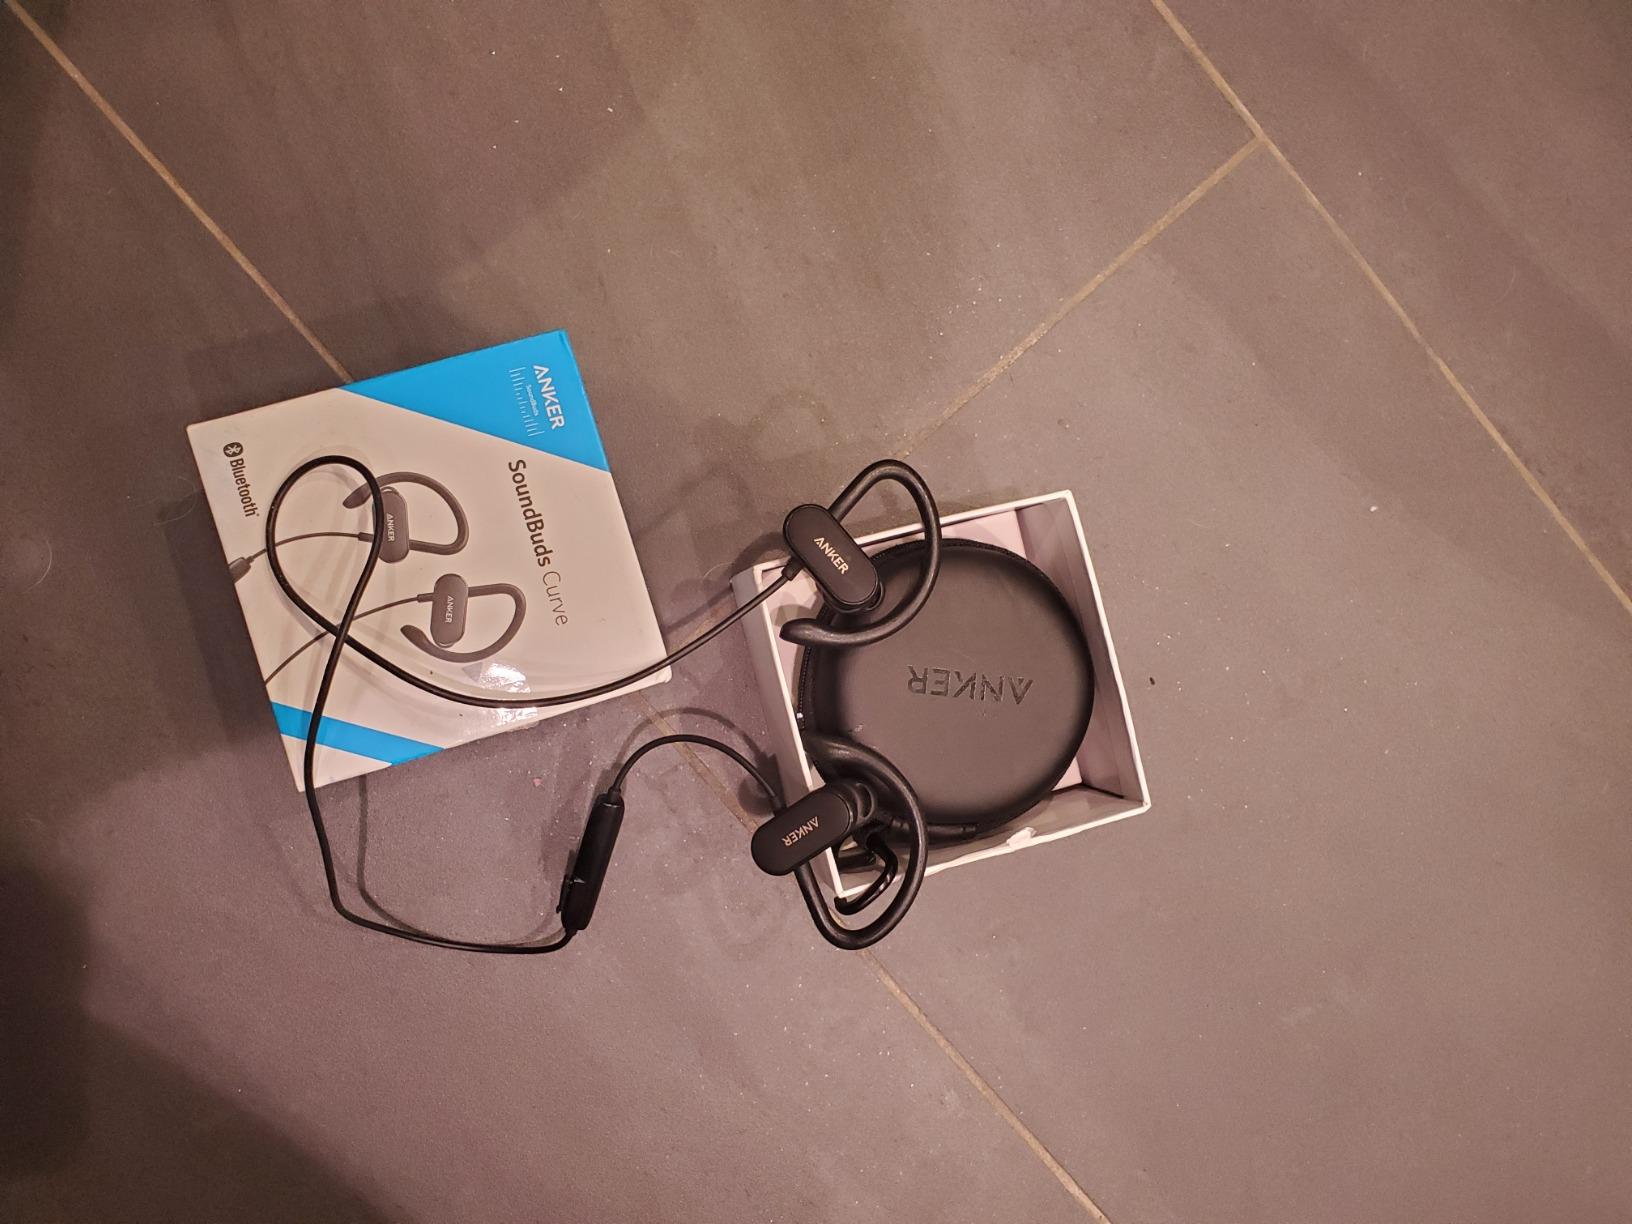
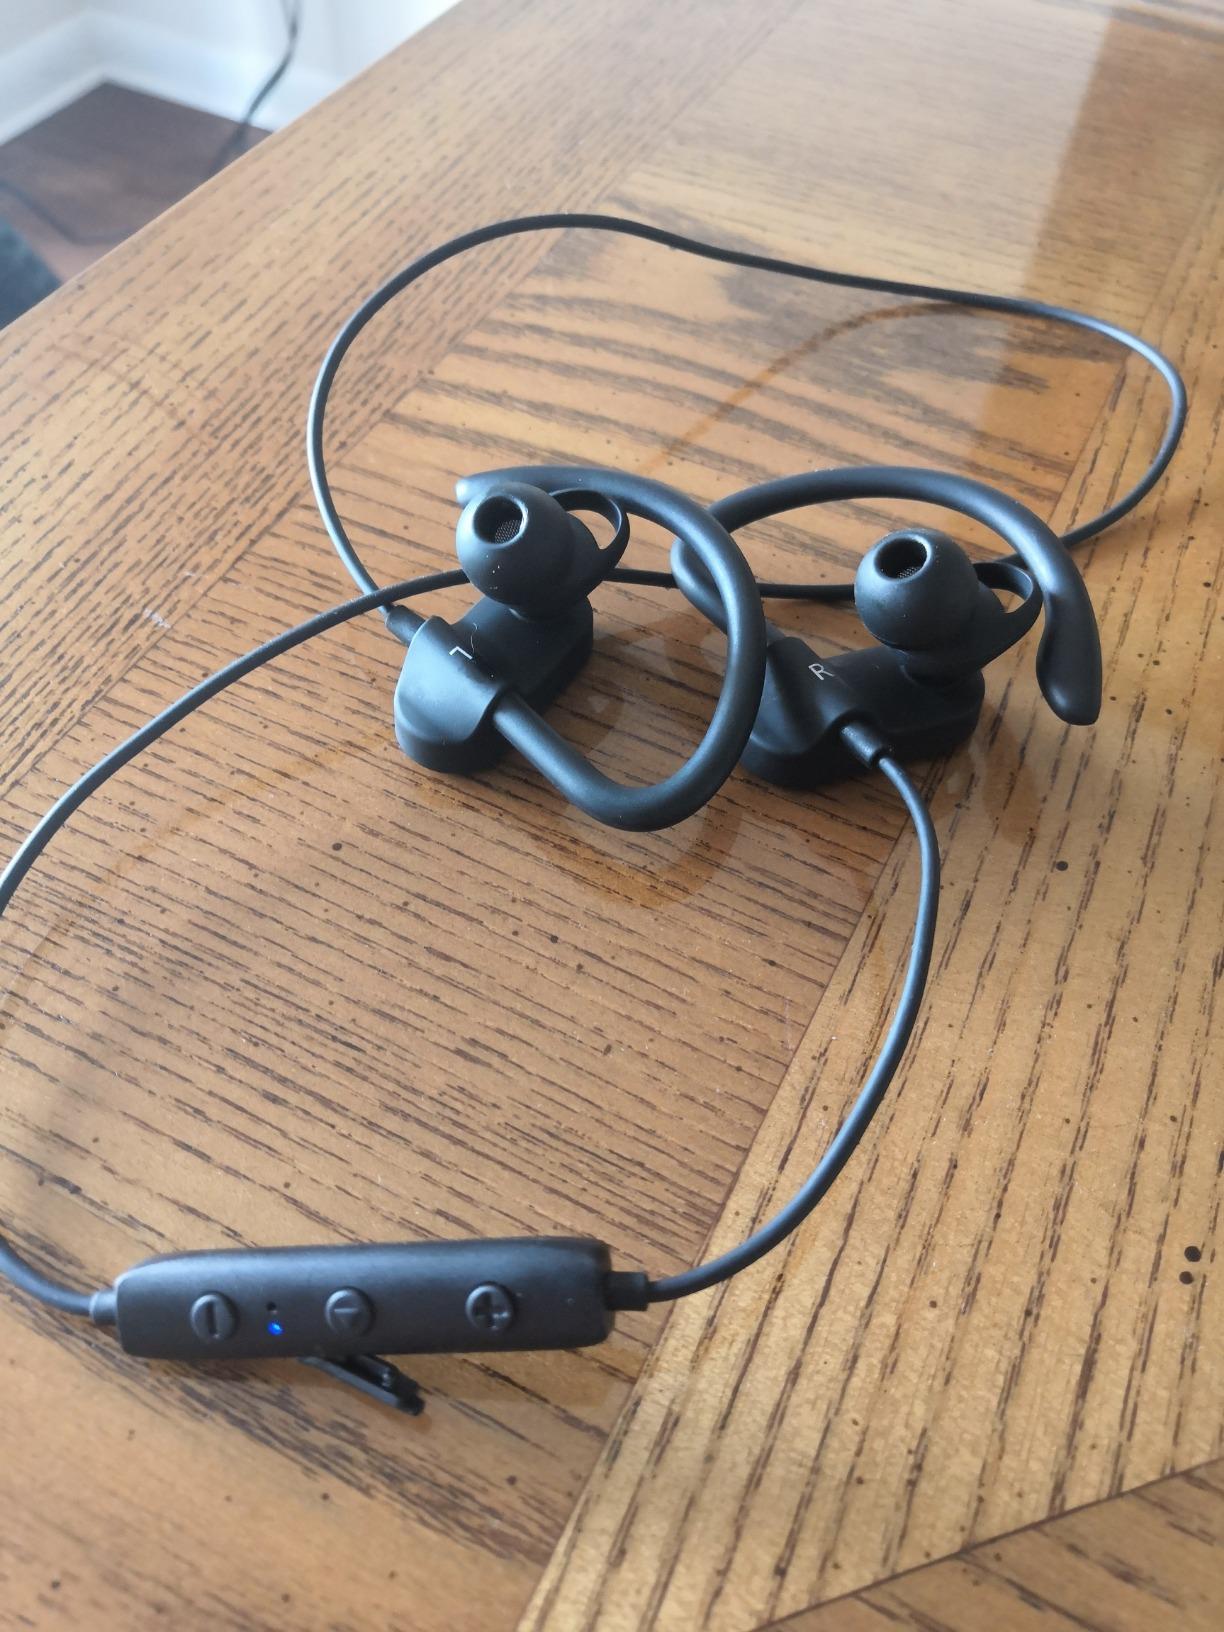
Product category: headphones
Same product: yes